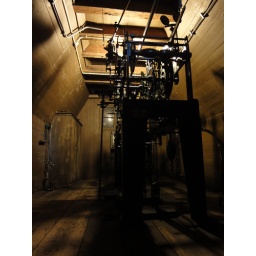
the machinery of the bell tower clock is in this chamber